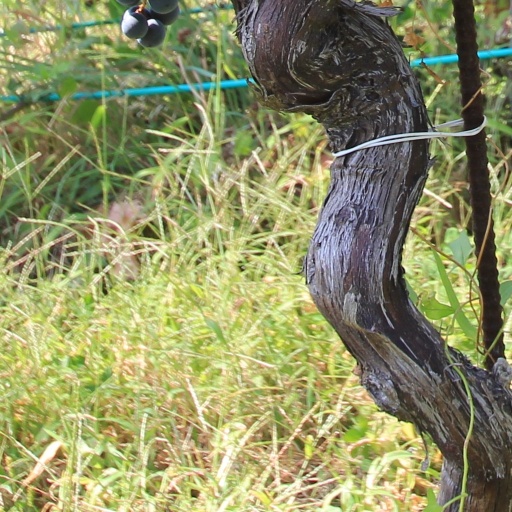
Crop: grape